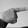
ASL letter: G